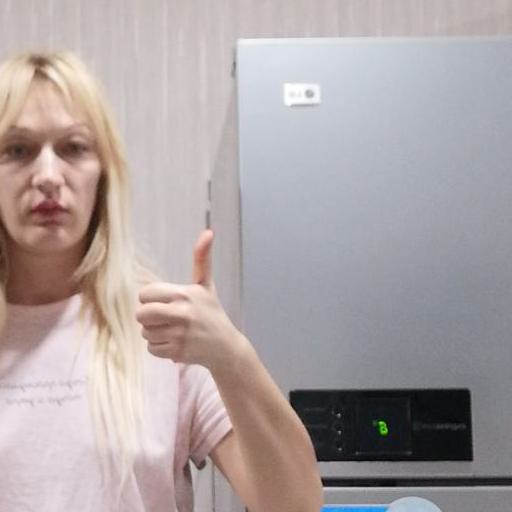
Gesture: like